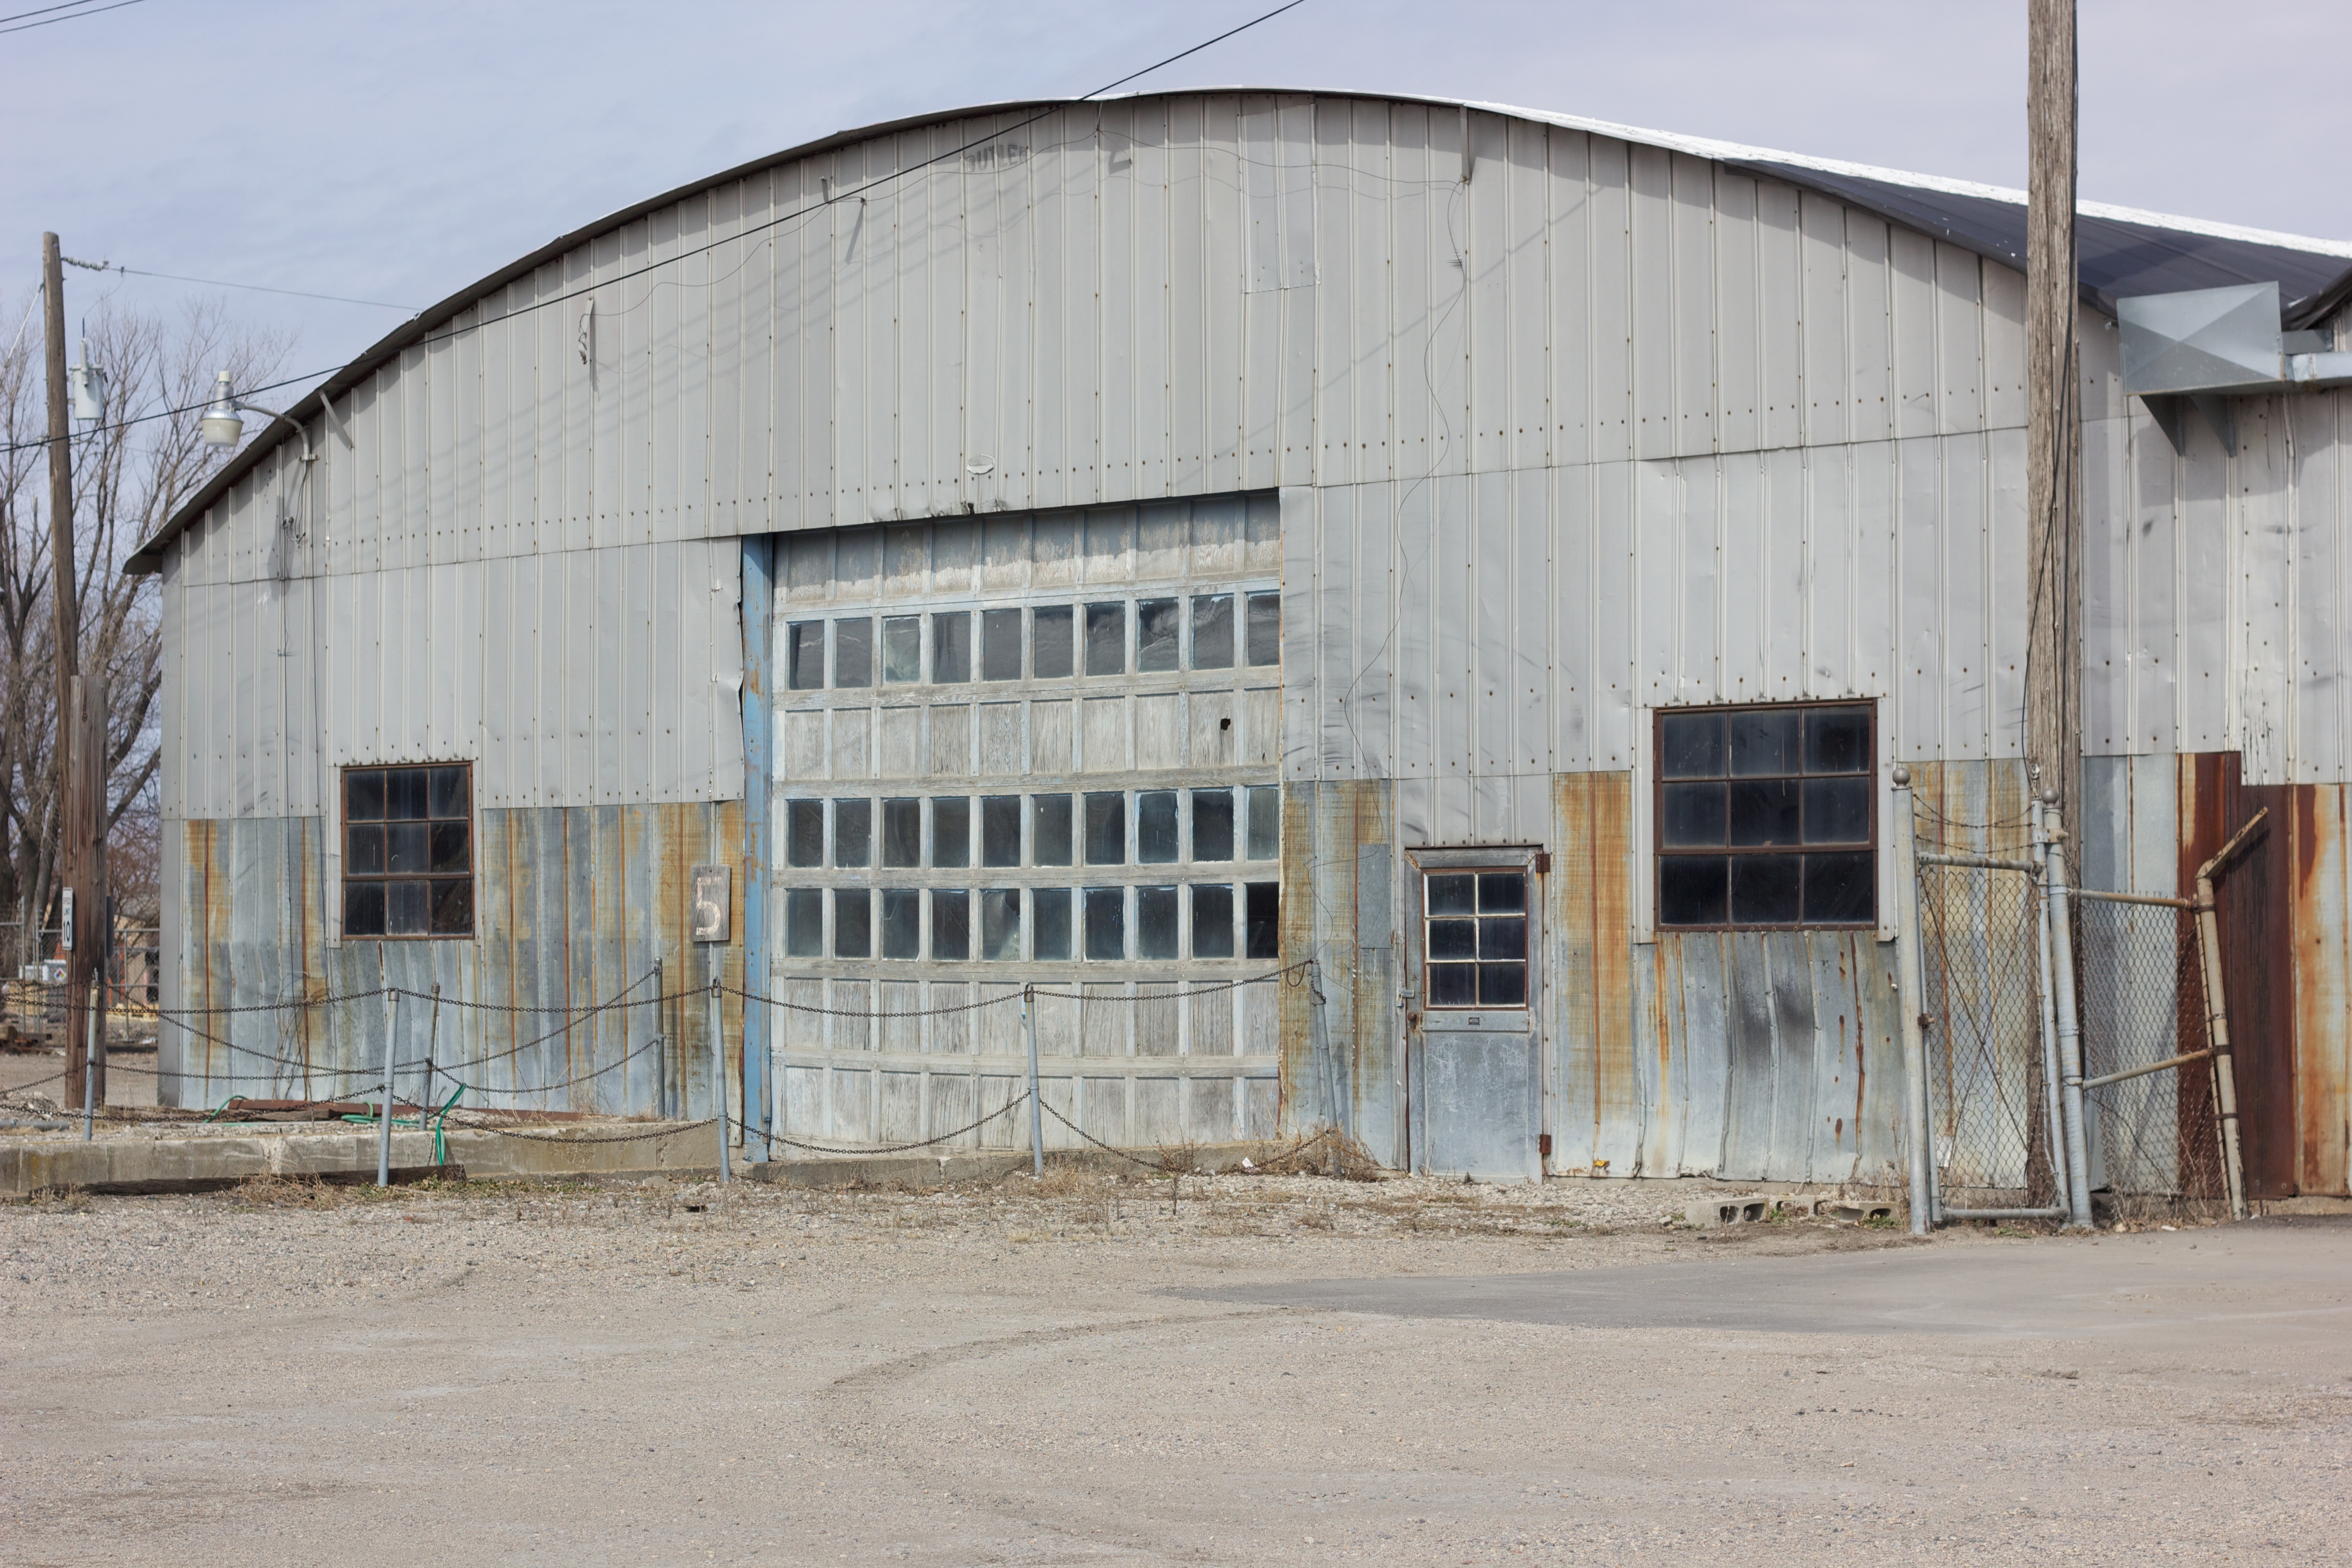
architecture, structure, vintage, building, old, city, urban, rustic, metal, facade, industrial, abandoned, factory, exterior, industry, warehouse, deserted, arena, rusty, hangar, sport venue